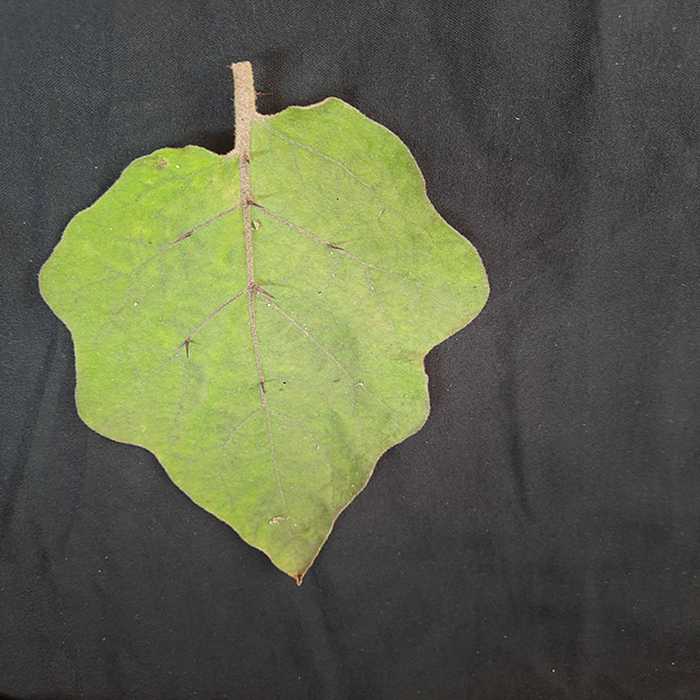
Plant: Eggplant
Label: Eggplant fresh leaf